Orote Peninsula

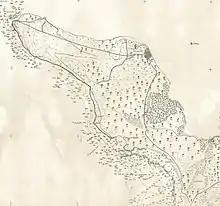
A 1916–1917 map indicates Sumay was the only major inhabited area of the peninsula

Orote Peninsula, like the eastern Guam, is a raised limestone plateau reaching heights of 190 ft (58m). The limestone dates to the Pliocene to Pleistocene, known as "Mariana limestone." It thus differs dramatically from areas immediately inland, which are volcanic highlands. It is believed that the Talofofo Fault that runs from Guam across the island and through Ordnance Annex runs along the southern edge of the Orote Peninsula.